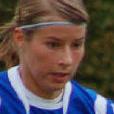
Age: 17